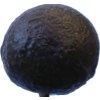
Label: black_avocado